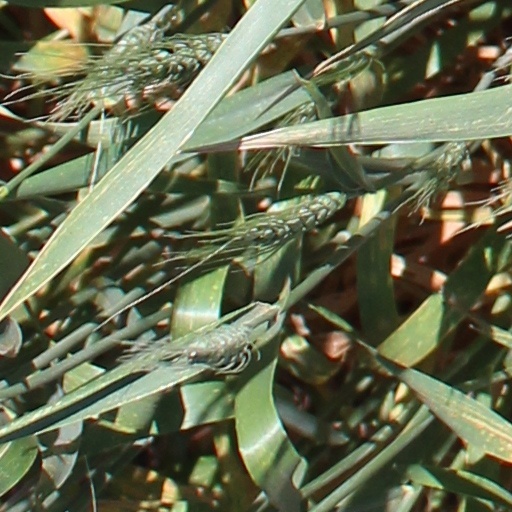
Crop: wheat